Symphony of Six Million

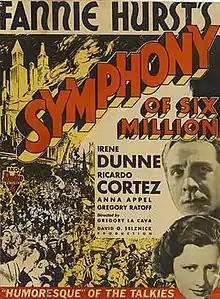
Theatrical release poster

Symphony of Six Million is a 1932 American Pre-Code drama film directed by Gregory La Cava and starring Ricardo Cortez, Irene Dunne and Gregory Ratoff. Based on the story "Night Bell" by Fannie Hurst, the film concerns the rise of a Jewish physician from humble roots to the top of his profession and the social costs of losing his connection with his community, his family and with the craft of healing.